John W. Grobschmidt

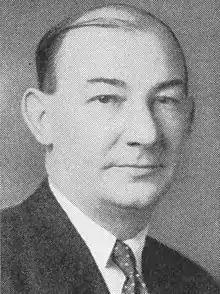
Grobschmidt circa 1939

John William Grobschmidt (January 3, 1896 – September 6, 1939) was an American businessman and politician. He was a member of the Wisconsin State Assembly.